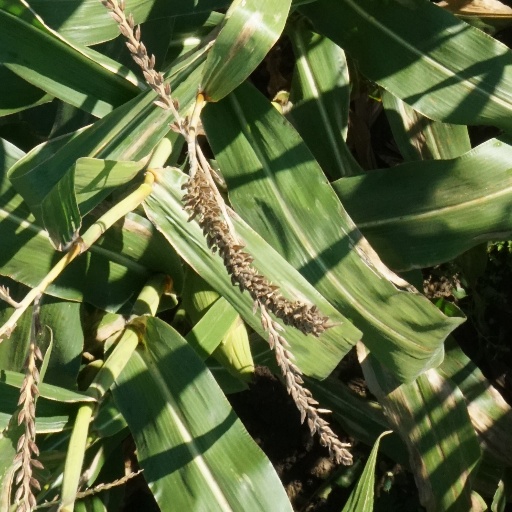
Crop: maize; corn